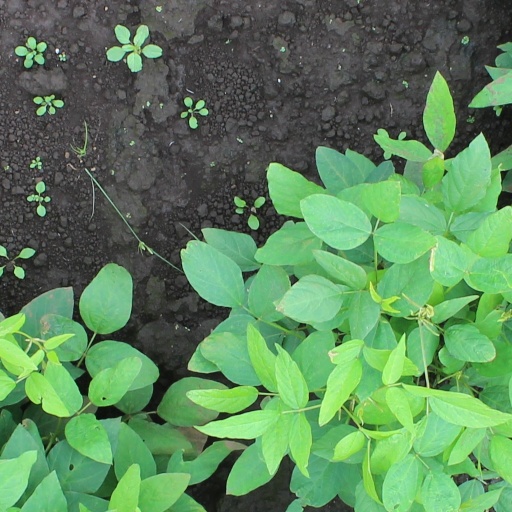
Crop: soybean